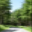
Label: forest